Heath fritillary

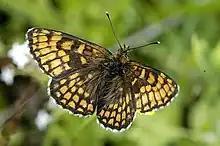

Heath fritillaries typically fly close to the ground, with characteristic "flits" and glides. Colonies tend to be compact, centred on favoured breeding areas. Heath fritillaries are highly sedentary for the most part, adults rarely moving more than 100 m; however, some have been recorded dispersing up to 2 km. For a species of often short-lived habitats, it has remarkably limited colonizing ability; suitable habitats over 600 m from an existing colony are colonized slowly.